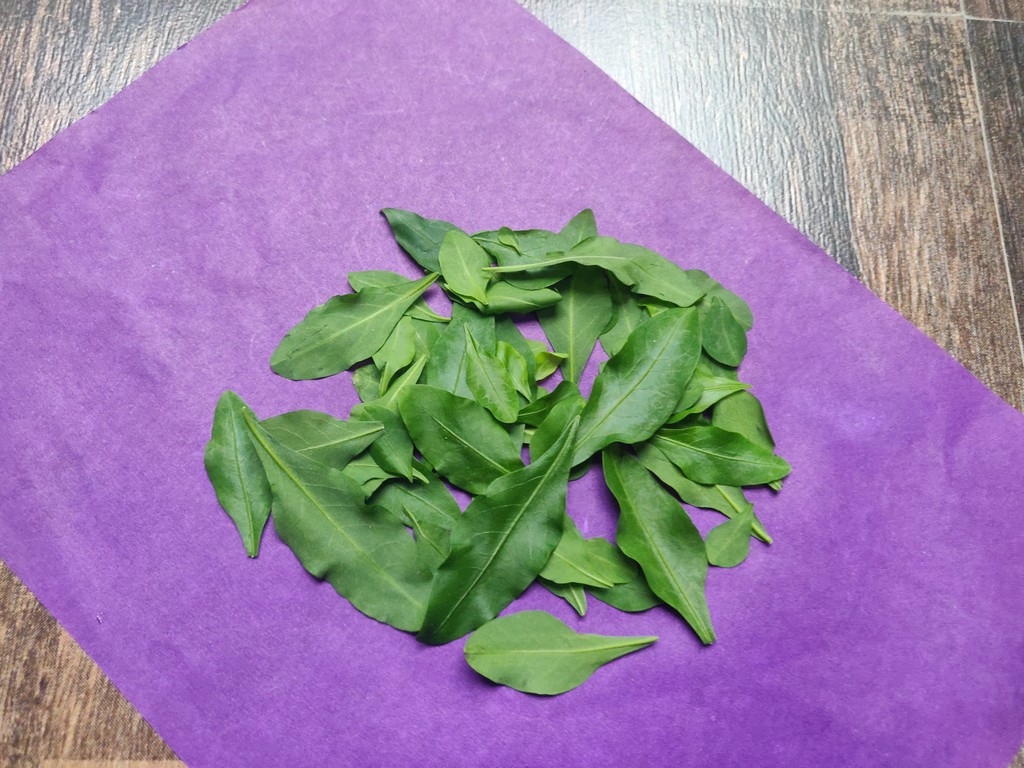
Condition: Healthy
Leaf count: multiple
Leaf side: unknown